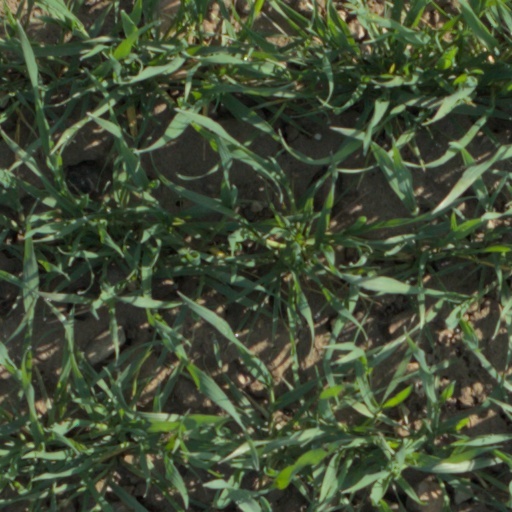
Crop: wheat